Ricardo Macarrón

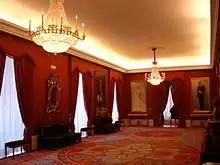
Teatro Real de Madrid (2005), featuring portraits by Ricardo Macarrón of Don Juan Carlos de Borbón and Queen Doña Sofía

Ricardo Macarrón Jaime (1926–2004), was a Spanish painter and portraitist. He is known for his court paintings for European royalty and portraits of aristocracy, including four generations of the House of Bourbon, and Victoria Eugenia of Battenberg.